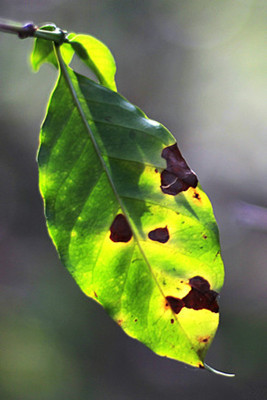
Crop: unknown
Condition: coffee_rust